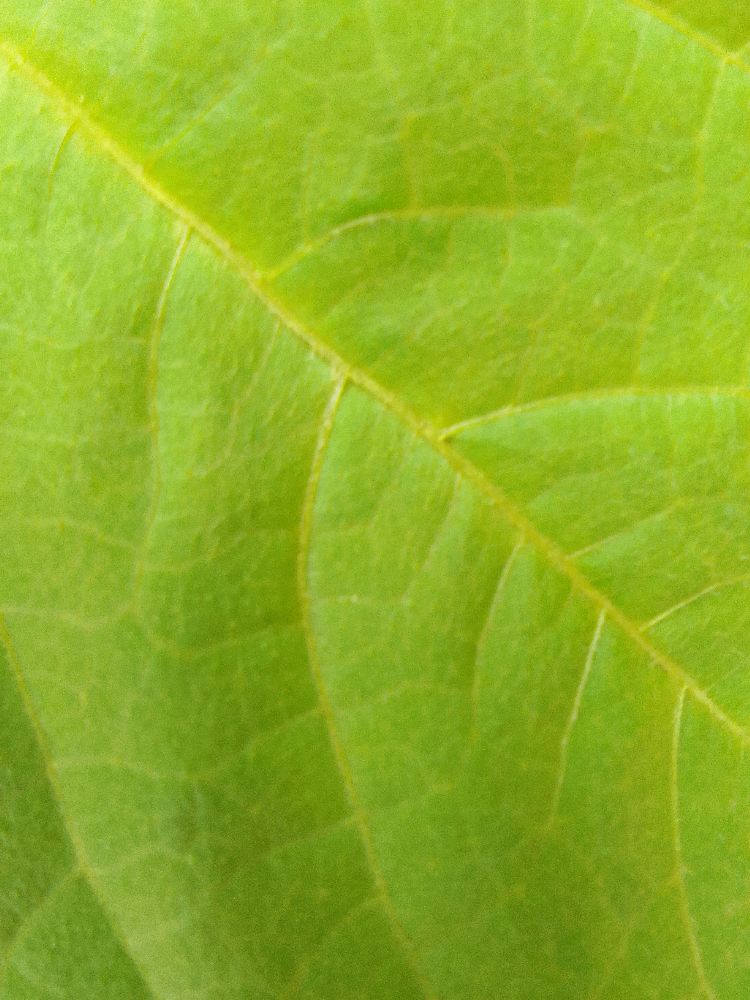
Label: healthy